Pimelea decora

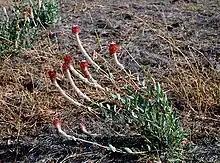
Habit near Hughenden

Pimelea decora, commonly known as Flinders poppy, is a species of flowering plant in the family Thymelaeaceae and is native to central Queensland. It is a woody perennial herb with egg-shaped or elliptic leaves and hairy, red and cream-coloured flowers.